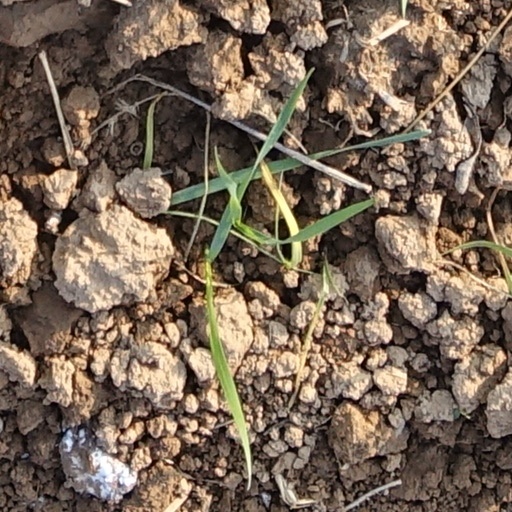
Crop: wheat